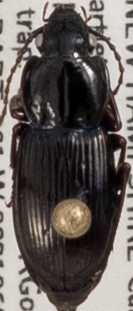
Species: Pterostichus pensylvanicus
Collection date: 2021-06-02
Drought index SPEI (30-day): -1.594
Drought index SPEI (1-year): -1.19
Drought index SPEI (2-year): -0.642